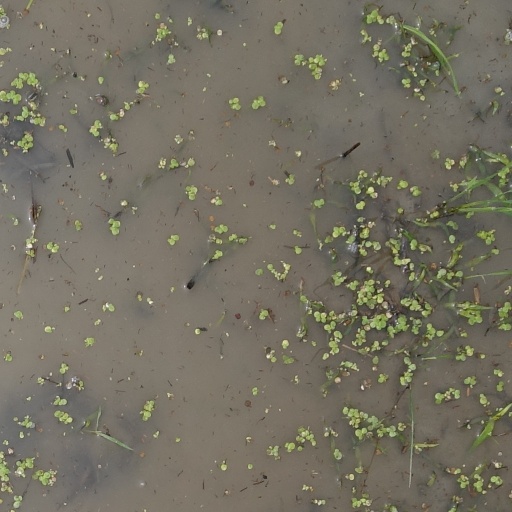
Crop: rice